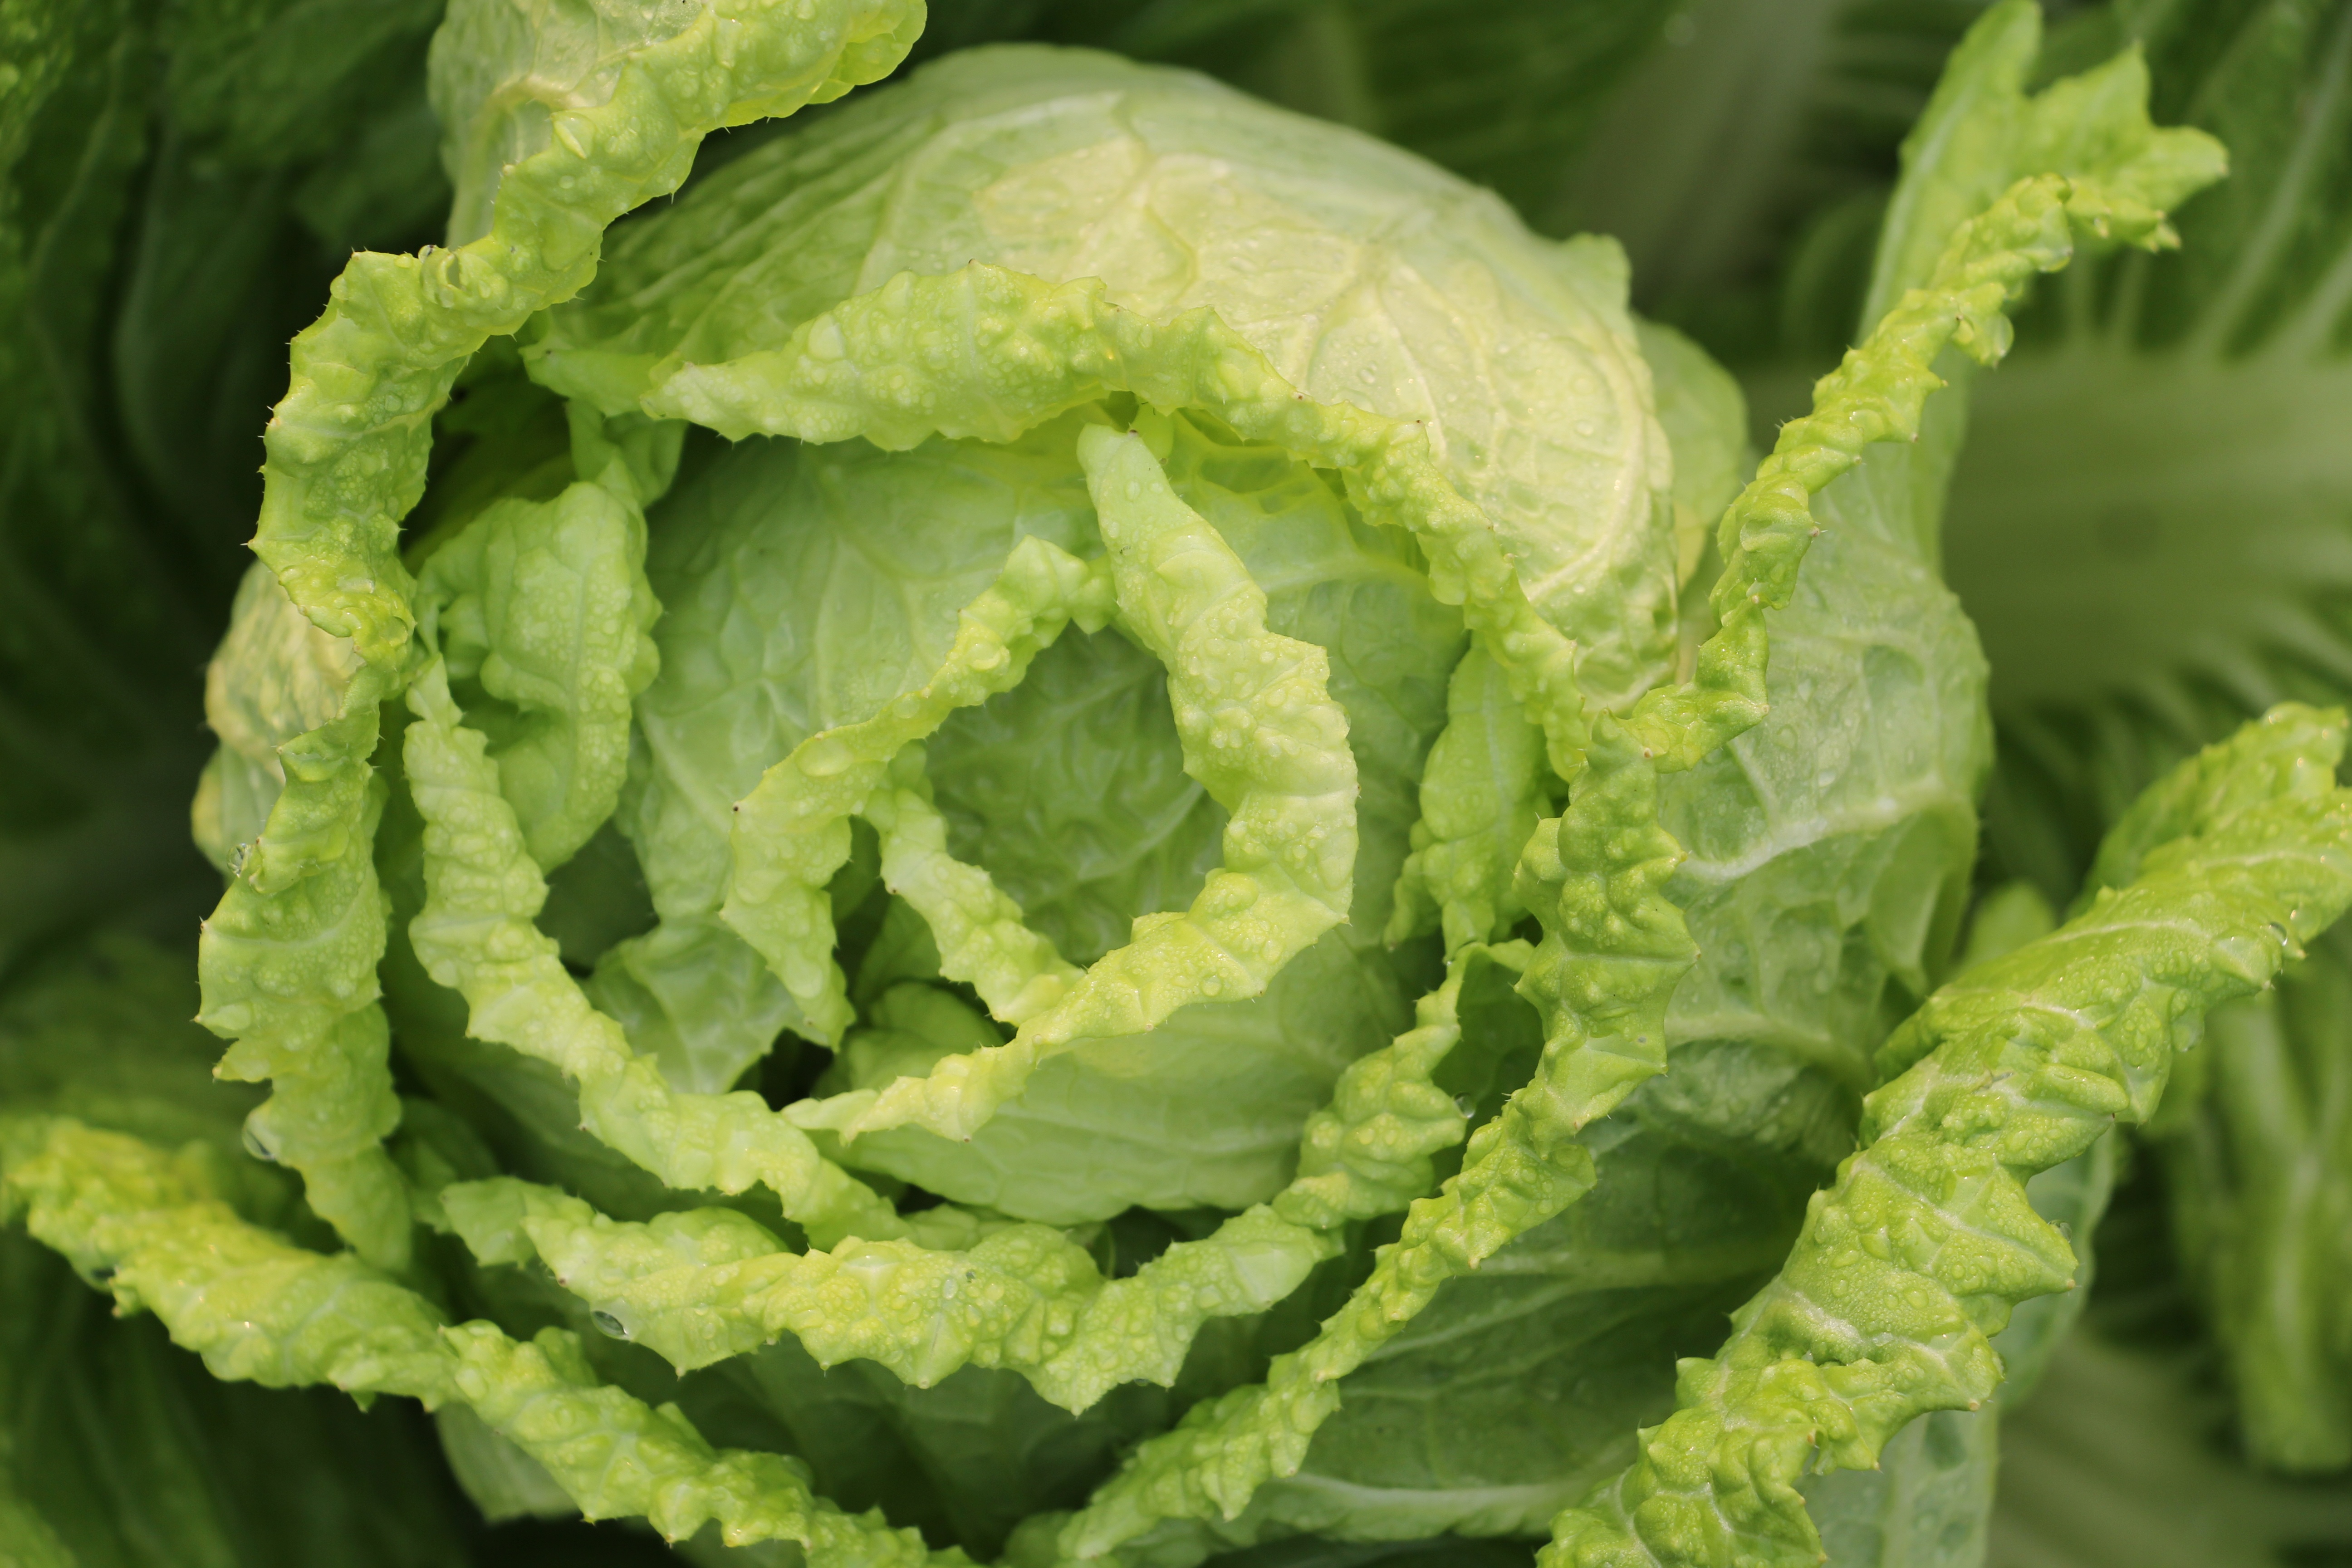
food, herb, produce, vegetable, lettuce, brassica, collard greens, vegetable salad, chinese cabbage, annual plant, land plant, mustard plant, leaf vegetable, rapini, komatsuna, cabbage tea, organic vegetables, farm grown vegetables, chinese vegetables